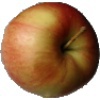
Label: Apple Red 2